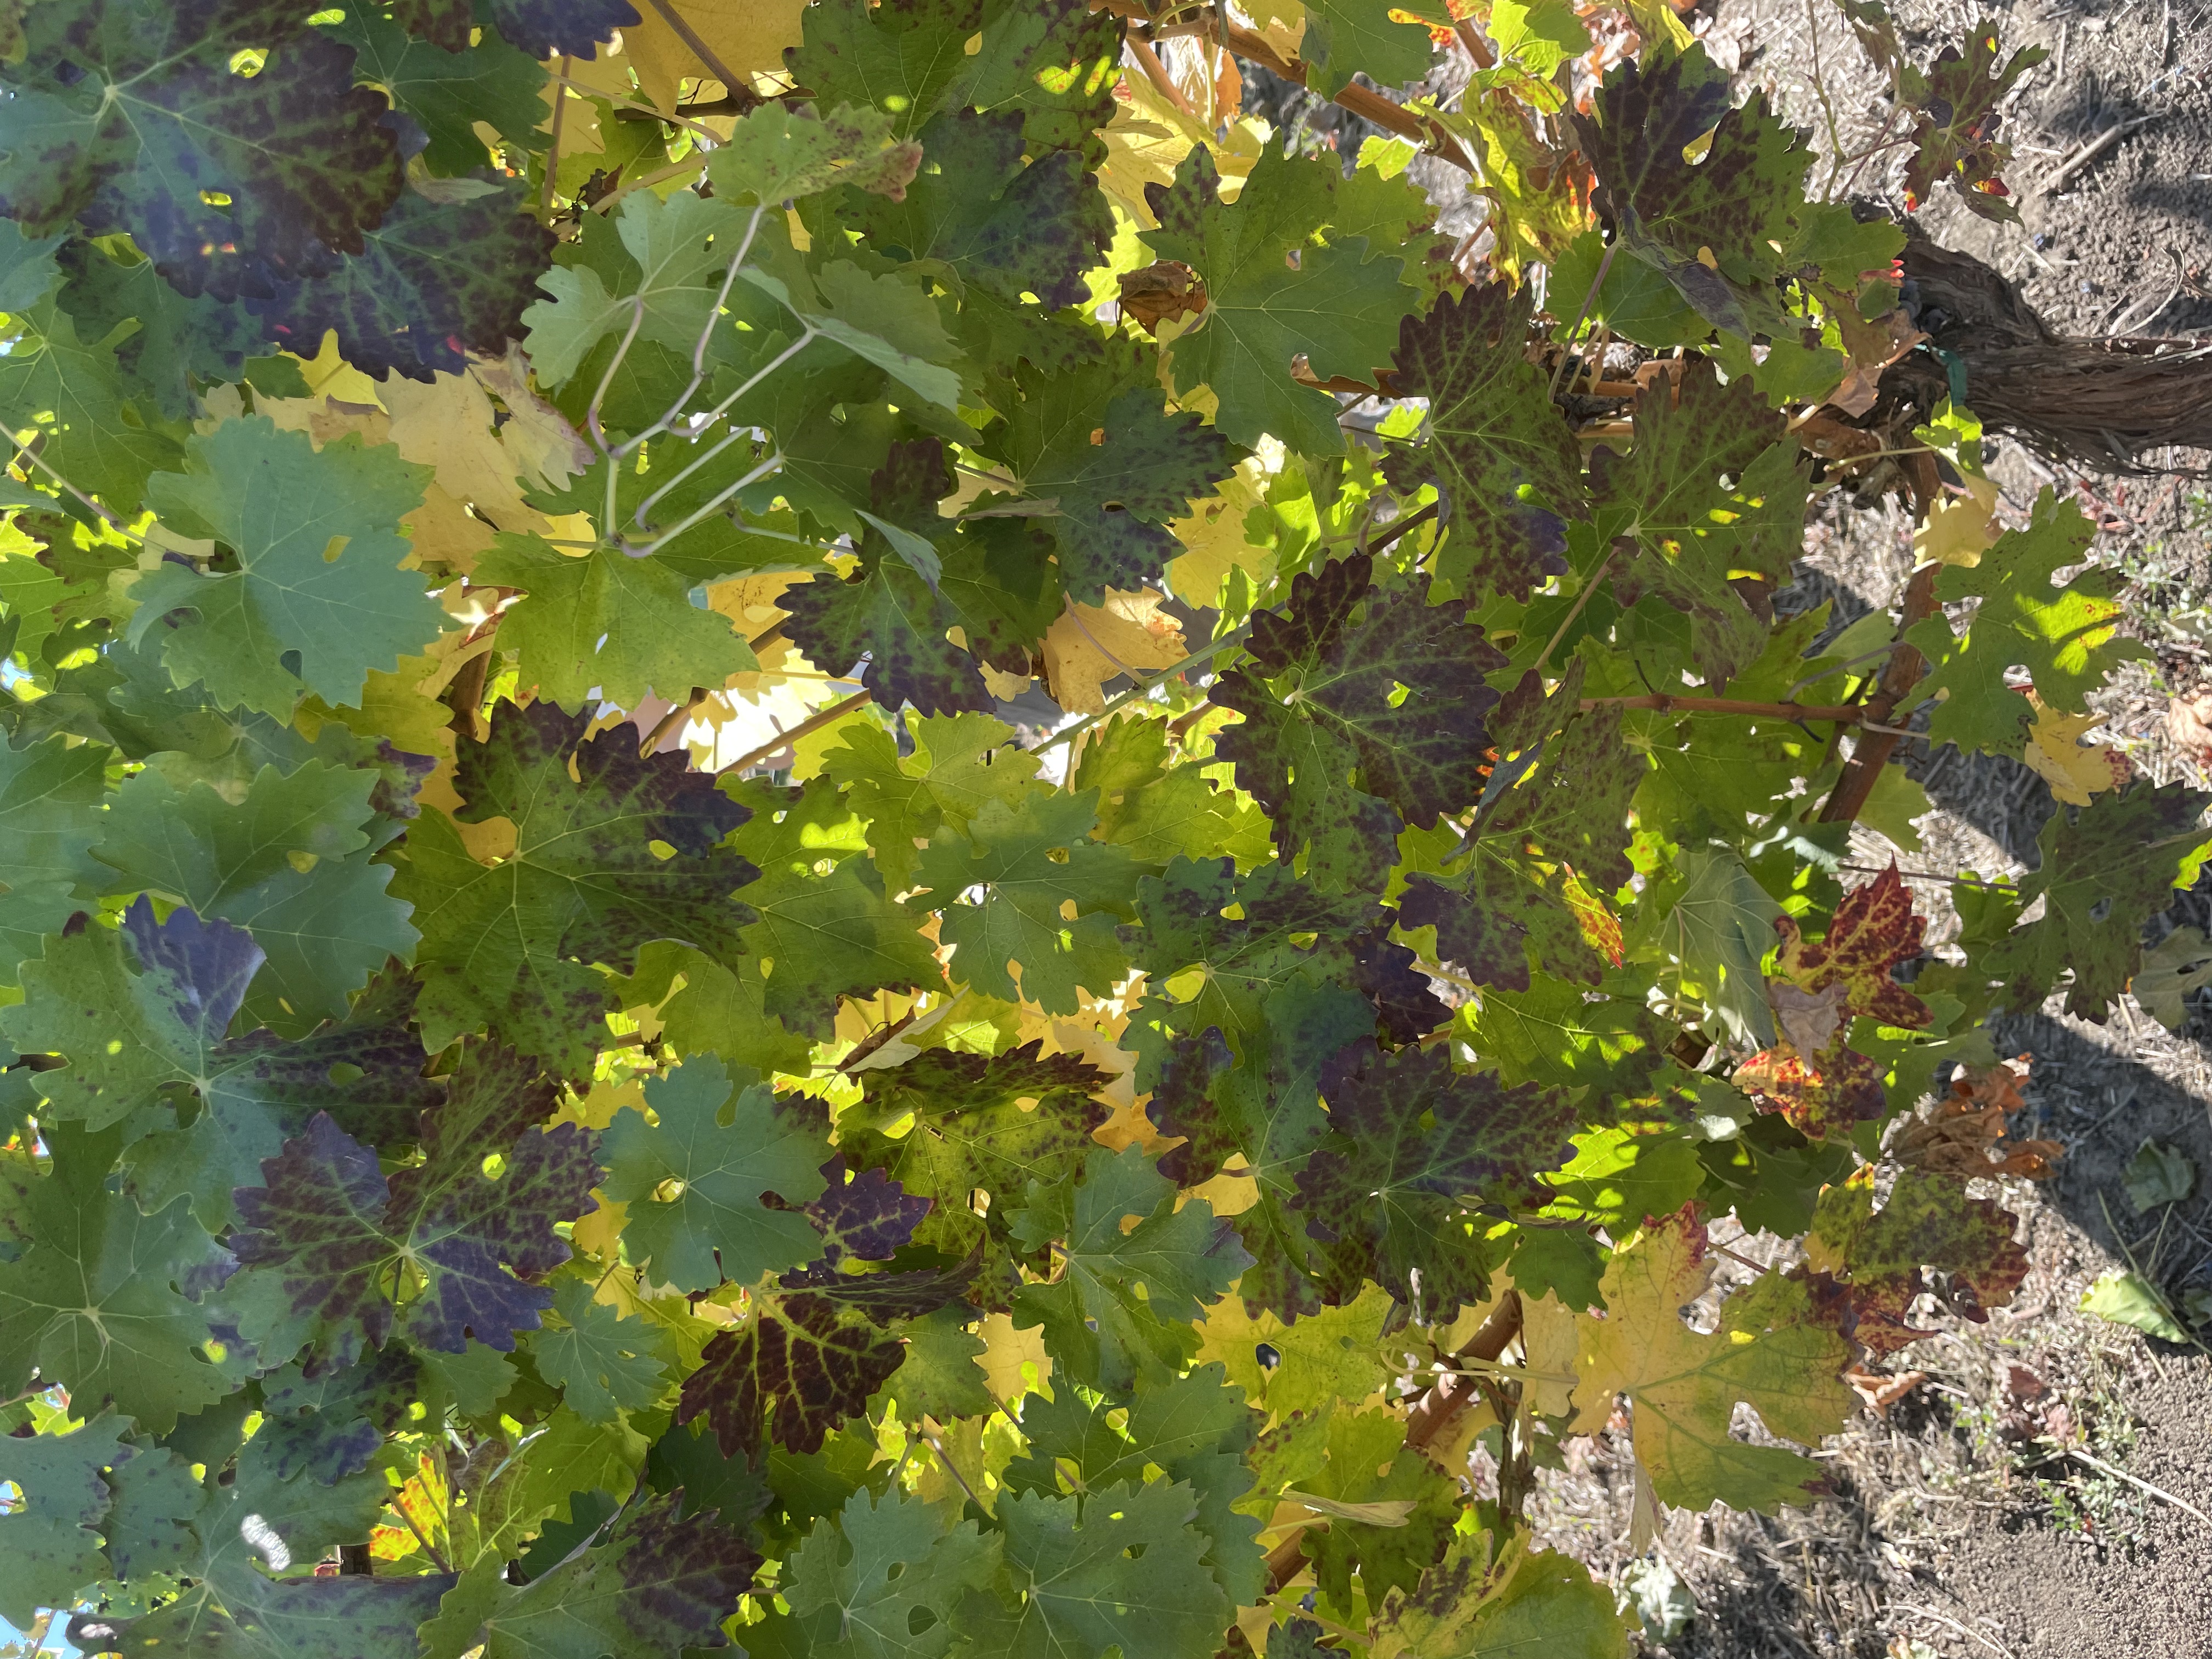
Label: Leafroll 3